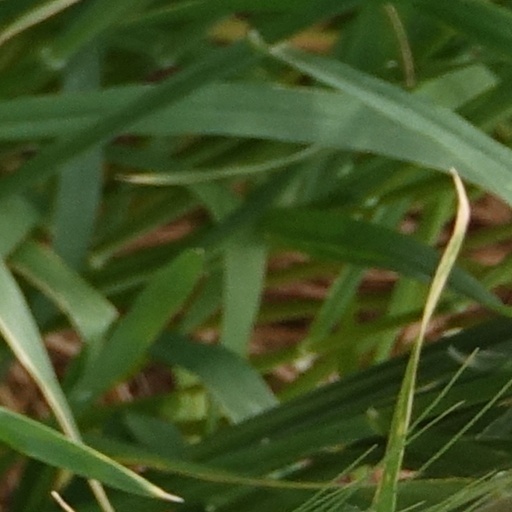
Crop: wheat